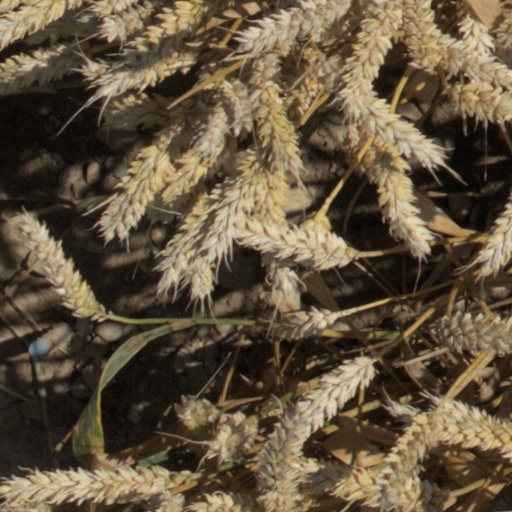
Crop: wheat